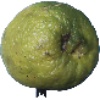
Label: Limes 1